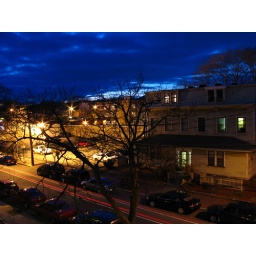
out my window down the street over the edge